Aayiram Vaasal Idhayam

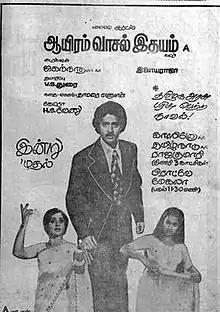
Theatrical release poster

Aayiram Vaasal Idhayam is a 1980 Indian Tamil-language film directed by A. Jagannathan and produced by Selvam Arts. It stars Sudhakar, Radhika, Roja Ramani and Vadivukkarasi, and was released on New Year's Day.